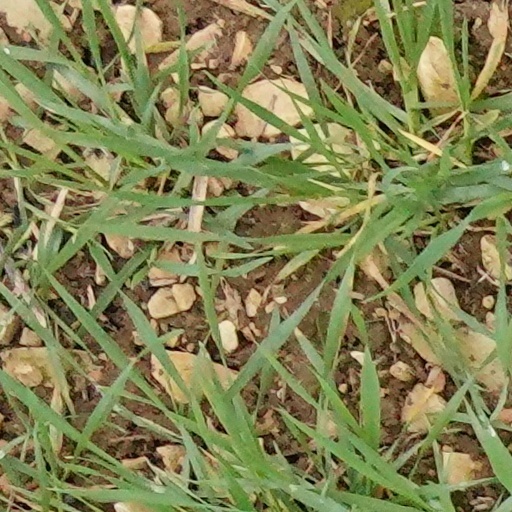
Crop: wheat